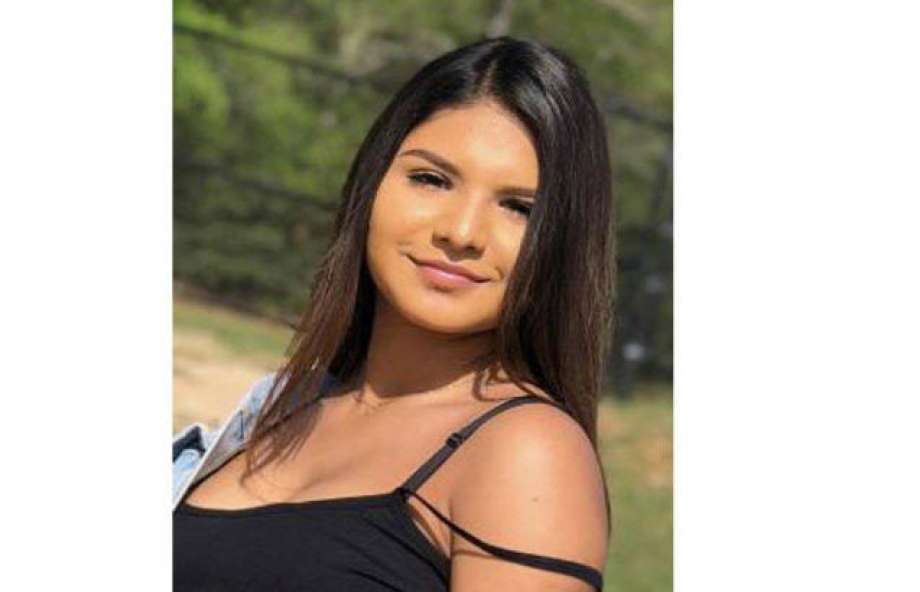
Gender: women